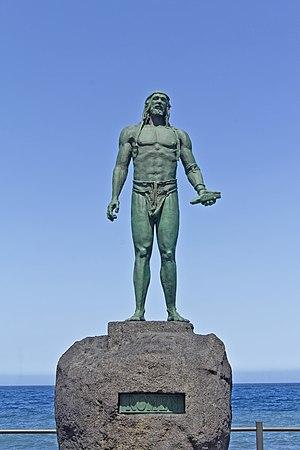
Romen est un mencey des îles Canaries du Menceyato de Daute à Tenerife.